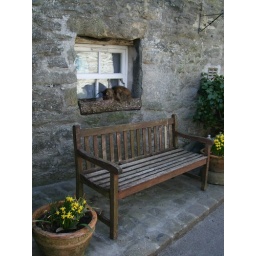
Cat asleep in the window box